César Montes

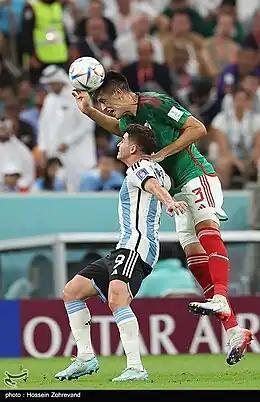
Montes playing against Argentina in the 2022 World Cup

Montes was called up by the senior national team to participate in the 2017 CONCACAF Gold Cup. He would make his debut on 13 July 2017 during a group stage match against Jamaica, coming in as a substitute for Rodolfo Pizarro at half-time, finishing the game at 0–0.